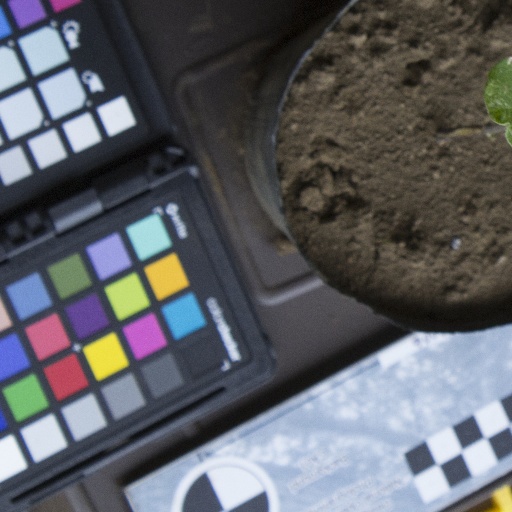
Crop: soybean